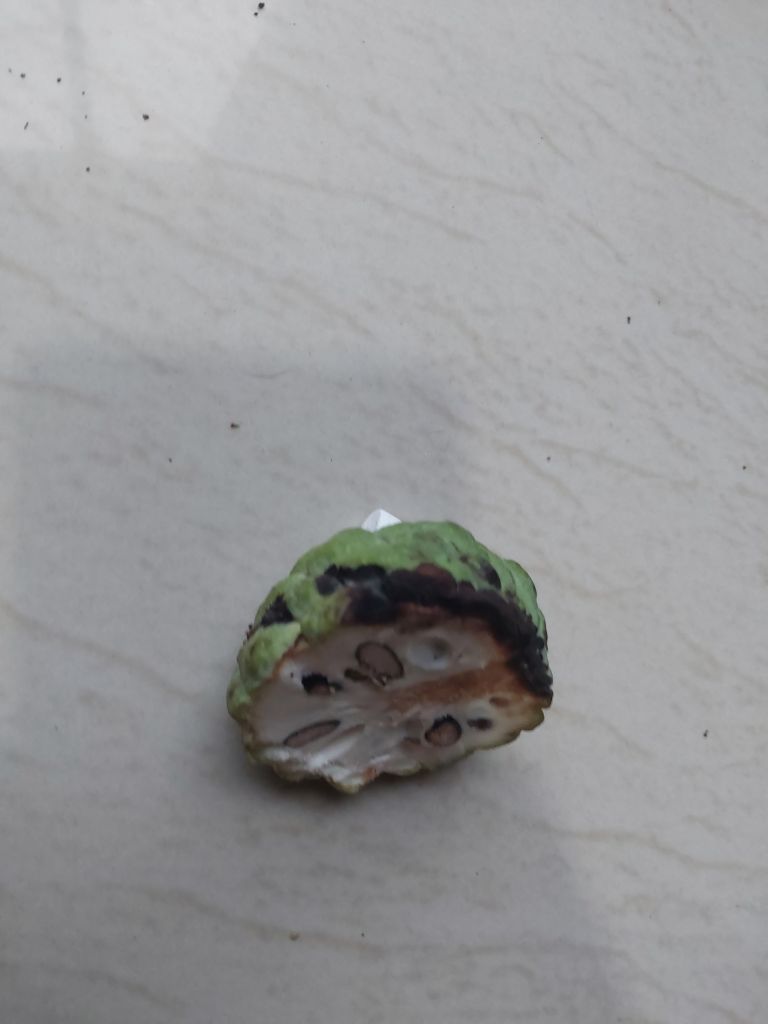
Disease label: Diplodia Rot